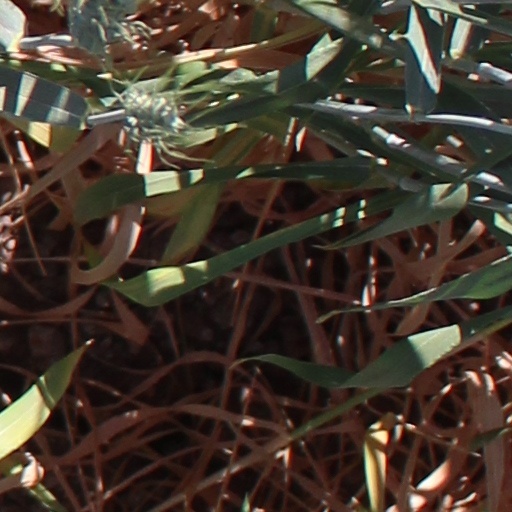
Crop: wheat